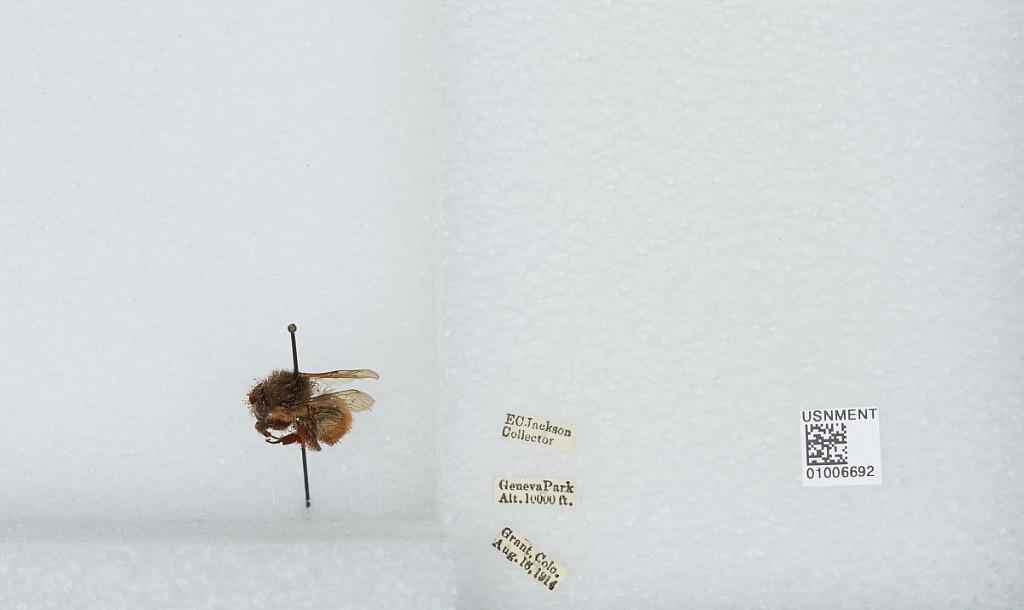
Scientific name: Bombus (Pyrobombus) flavifrons Cresson
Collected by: E. Jackson
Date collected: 1914-8-16
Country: United States
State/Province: Colorado
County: Park
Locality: Geneva Park, Grant
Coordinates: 39.5178, -105.727